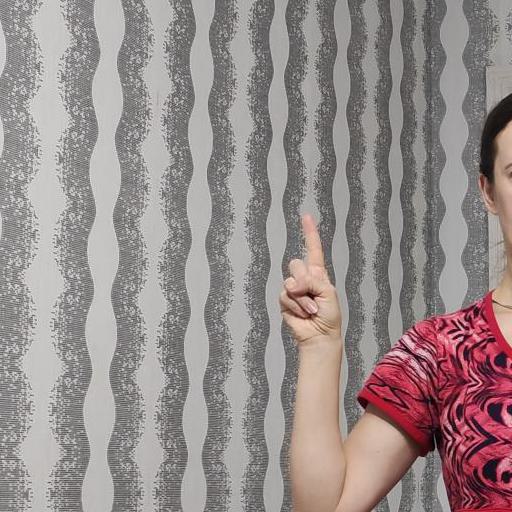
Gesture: one